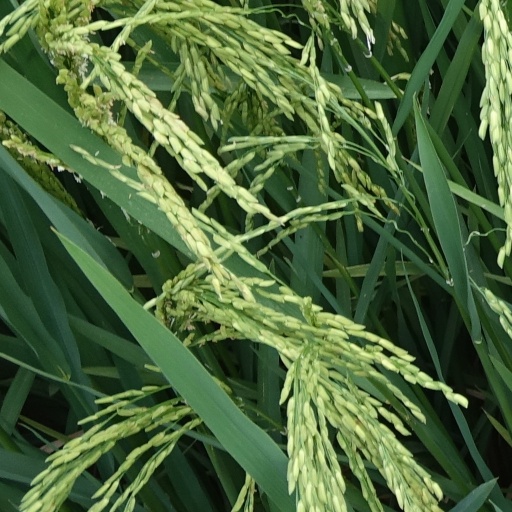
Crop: rice